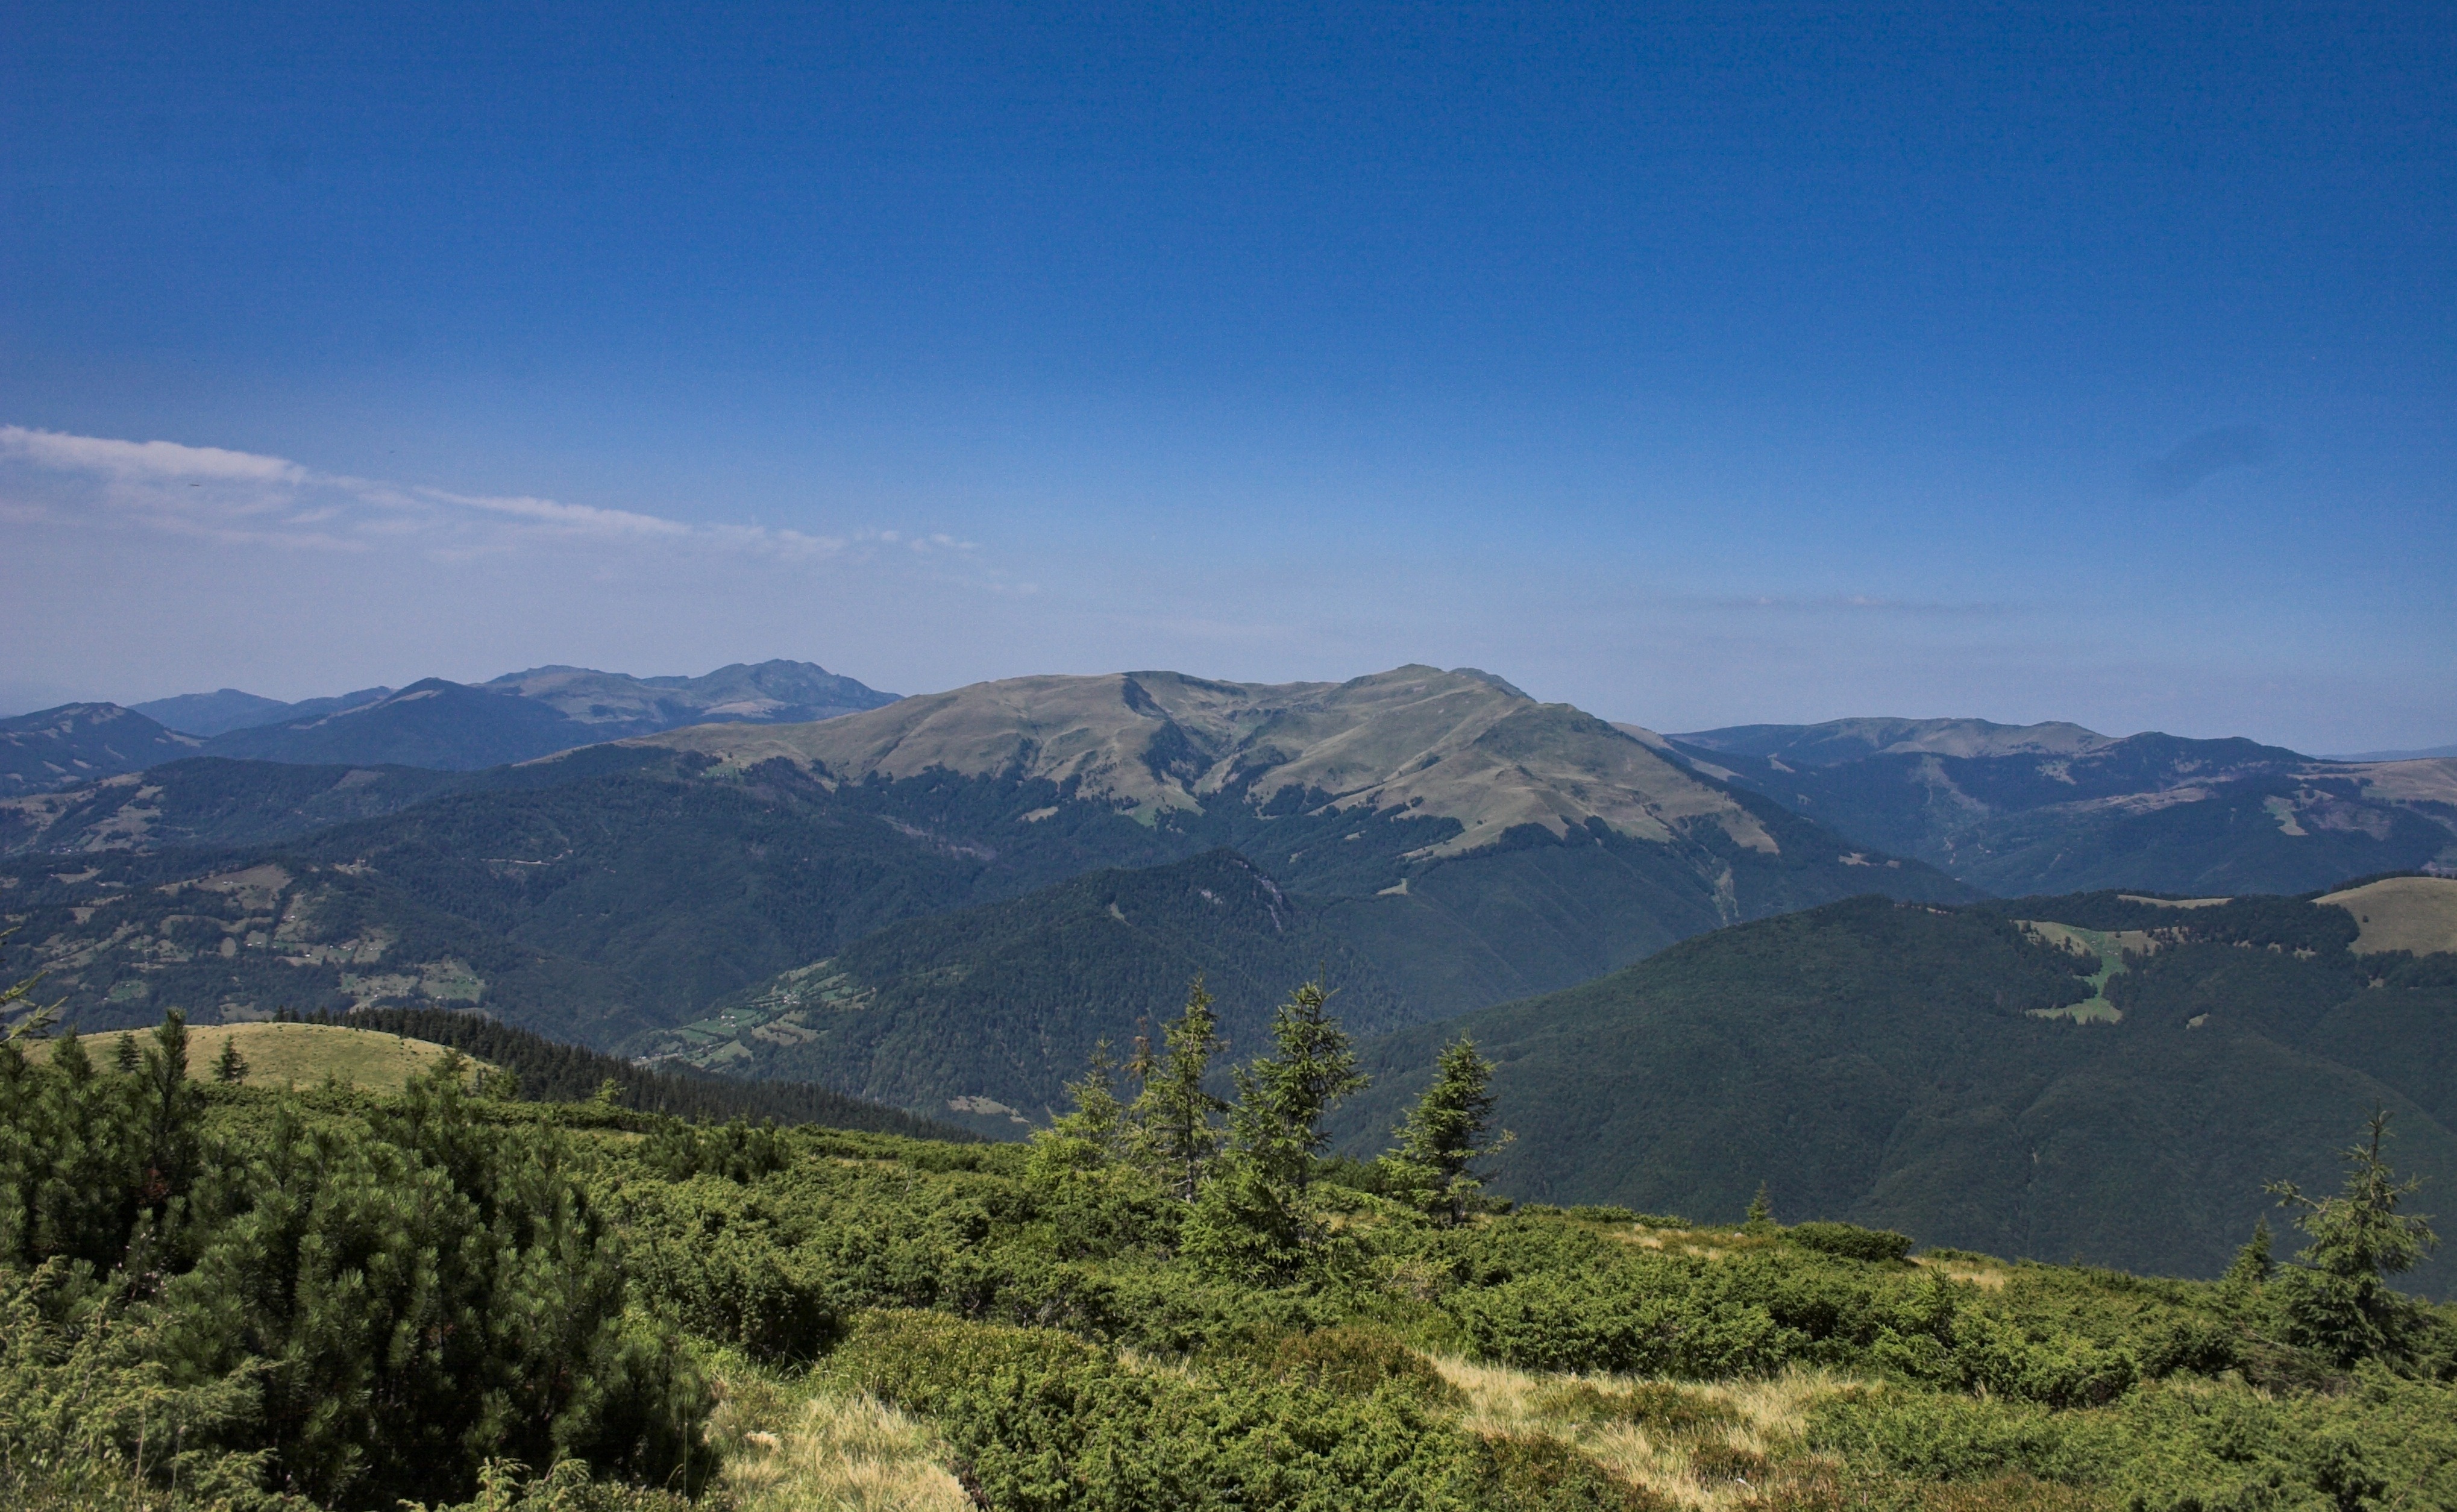
landscape, nature, forest, outdoor, wilderness, walking, mountain, sky, meadow, hill, adventure, valley, mountain range, summer, foliage, spring, green, scenic, peaceful, colorful, ridge, summit, outside, mountains, alps, plateau, beautiful, fell, landform, mountain pass, geographical feature, mountainous landforms